Nathaniel Hawthorne

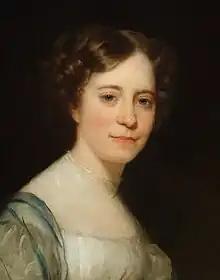
Portrait of Sophia Peabody Hawthorne by Chester Harding, 1830 (Peabody Essex Museum)

Hawthorne's first published work, "Fanshawe: A Tale", based on his experiences at Bowdoin College, appeared anonymously in October 1828, printed at the author's own expense of $100. Although it received generally positive reviews, it did not sell well. He published several minor pieces in the "Salem Gazette".